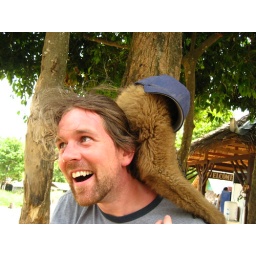
monkey in tim's hat